Seven-dots glyph

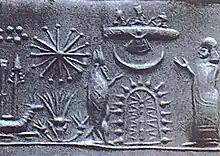
A Sumerian cylinder seal impression showing the Assyrian Tree of life, the 7-dots glyph (in this case the Pleiades), etc.

The 7-dot glyphs (or "globes") are first known in Mittanian art (Turkey, or ancient Anatolia), but is possibly older. It appears in the iconography of cylinder seals, and later on reliefs, or other motifs. With origins on cylinder seals, its meanings may come from paleohistory back to the 4th millennium BC, or even further into the 6th to 5th millennium with the origins of Europe, or Turkey's Çatal Hüyük.